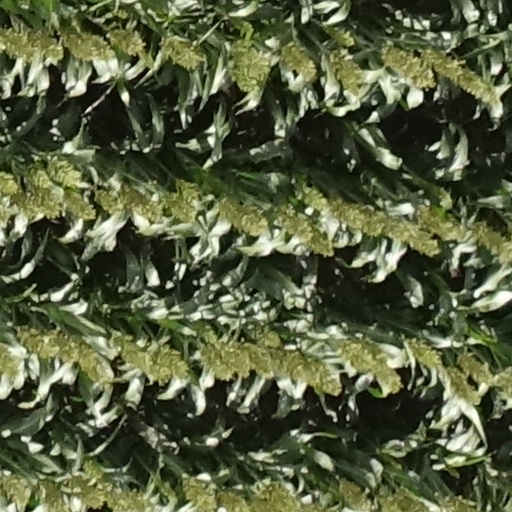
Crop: sorghum